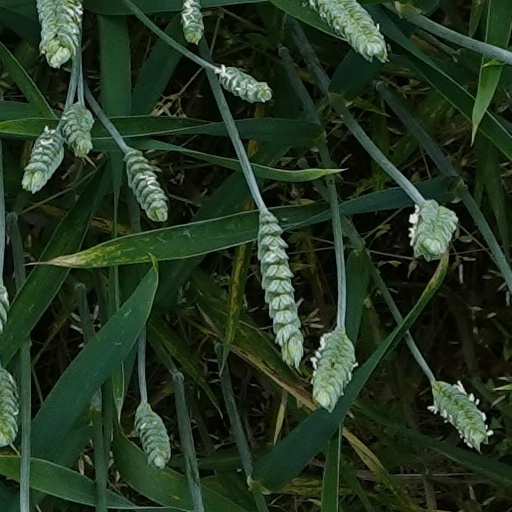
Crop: wheat